Femina Miss India

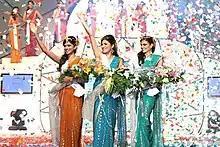
Femina Miss India 2008 (from left to right) Harshita Saxena (Resigned-Femina Miss India Earth 2008), Parvathy Omanakuttan (Femina Miss India World 2008) and Simran Kaur Mundi (Femina Miss India Universe 2008)

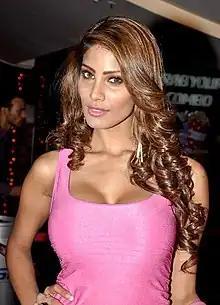
Nicole Faria, Femina Miss India Earth 2010 and Miss Earth 2010

Miss India has been sending representatives to the Miss Universe pageant since 1952, starting with Indrani Rehman, and to the Miss World pageant since 1959, with Fleur Ezekiel.